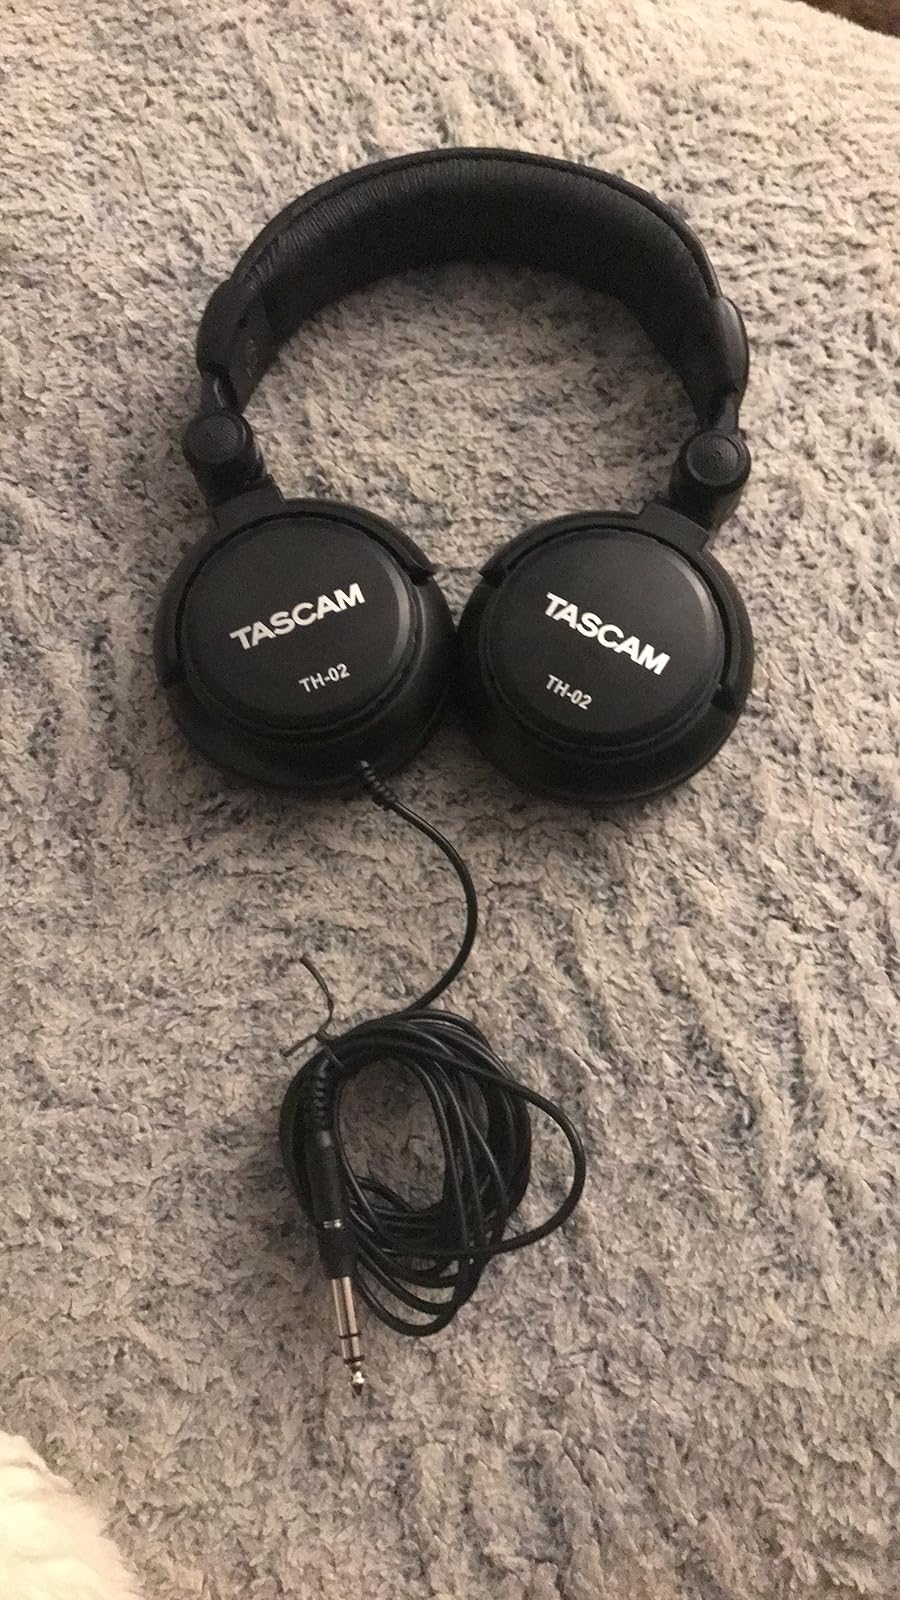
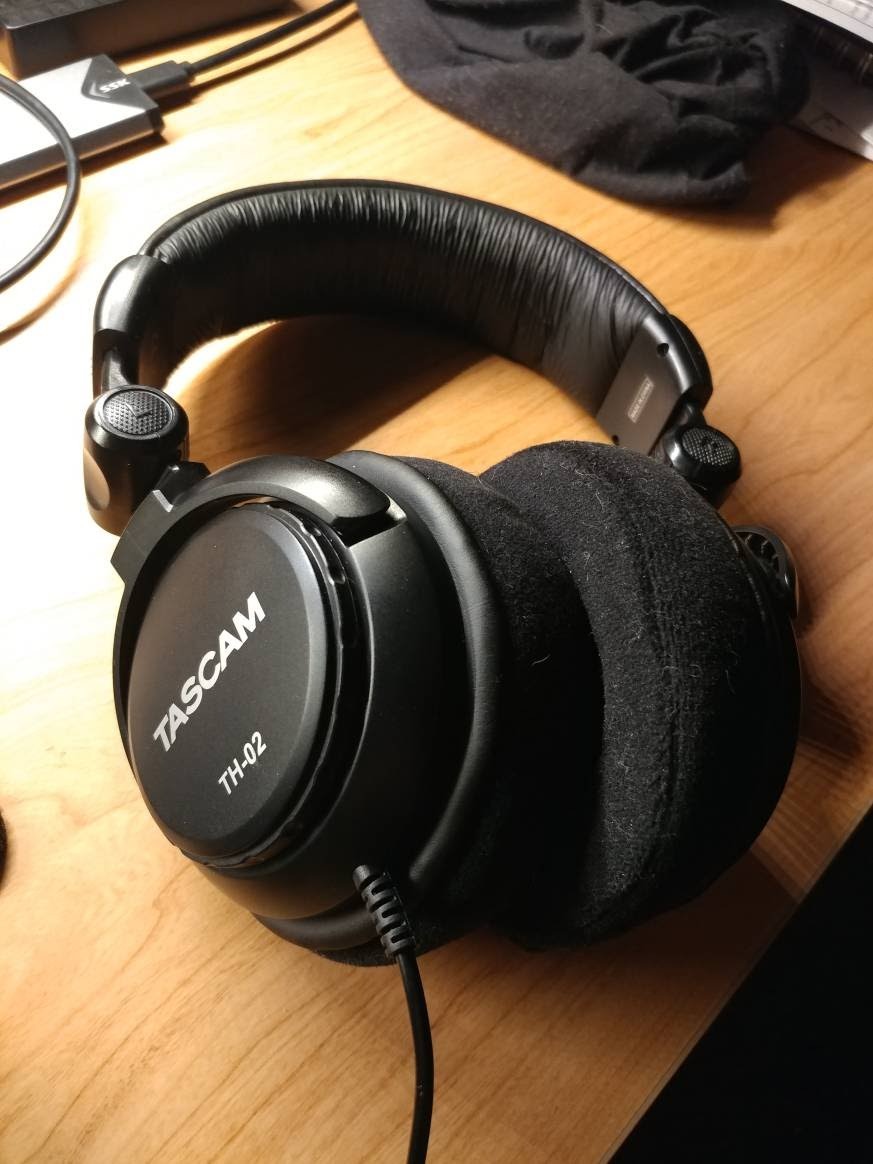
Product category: headphones
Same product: yes